Mourning dove

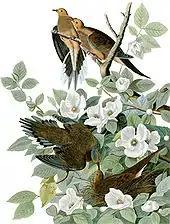
Audubon's Carolina pigeon

In 1731, the English naturalist Mark Catesby described and illustrated the passenger pigeon and the mourning dove on successive pages of his "The Natural History of Carolina, Florida and the Bahama Islands". For the passenger pigeon, he used the common name "Pigeon of passage" and the scientific Latin "Palumbus migratorius"; for the mourning dove he used "Turtle of Carolina" and "Turtur carolinensis". In 1743, the naturalist George Edwards included the mourning dove with the English name "long-tail'd dove" and the Latin name "Columba macroura" in his "A Natural History of Uncommon Birds". Edwards's pictures of the male and female doves were drawn from live birds that had been shipped to England from the West Indies. In 1758, when the Swedish naturalist Carl Linnaeus updated his "Systema Naturae" for the tenth edition, he conflated the two species. He used the Latin name "Columba macroura" introduced by Edwards as the binomial name, but included a description mainly based on Catesby. He cited Edwards's description of the mourning dove and Catesby's description of the passenger pigeon. Linnaeus updated his "Systema Naturae" again in 1766 for the twelfth edition. He dropped "Columba macroura" and instead coined "Columba migratoria" for the passenger pigeon, "Columba cariolensis" for the mourning dove, and "Columba marginata" for Edwards's mourning dove.